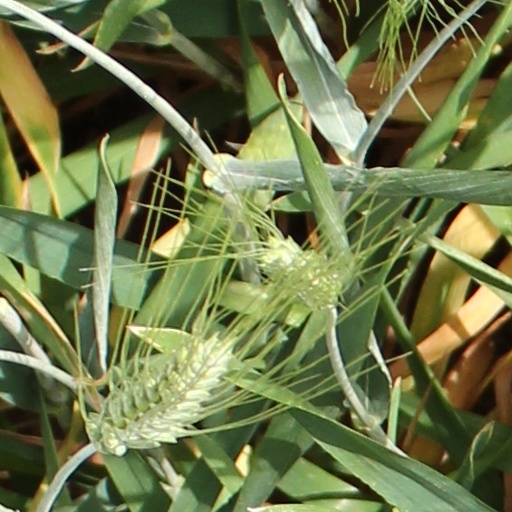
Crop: wheat